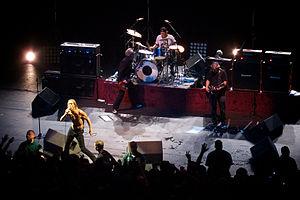
Scott Asheton, également appelé « Rock Action », né le 16 août 1949 à Washington DC et mort le 15 mars 2014, est le batteur du groupe protopunk américain The Stooges. C'est son ami d'enfance, James "Iggy" Osterberg, qui lui a appris à jouer de la batterie.